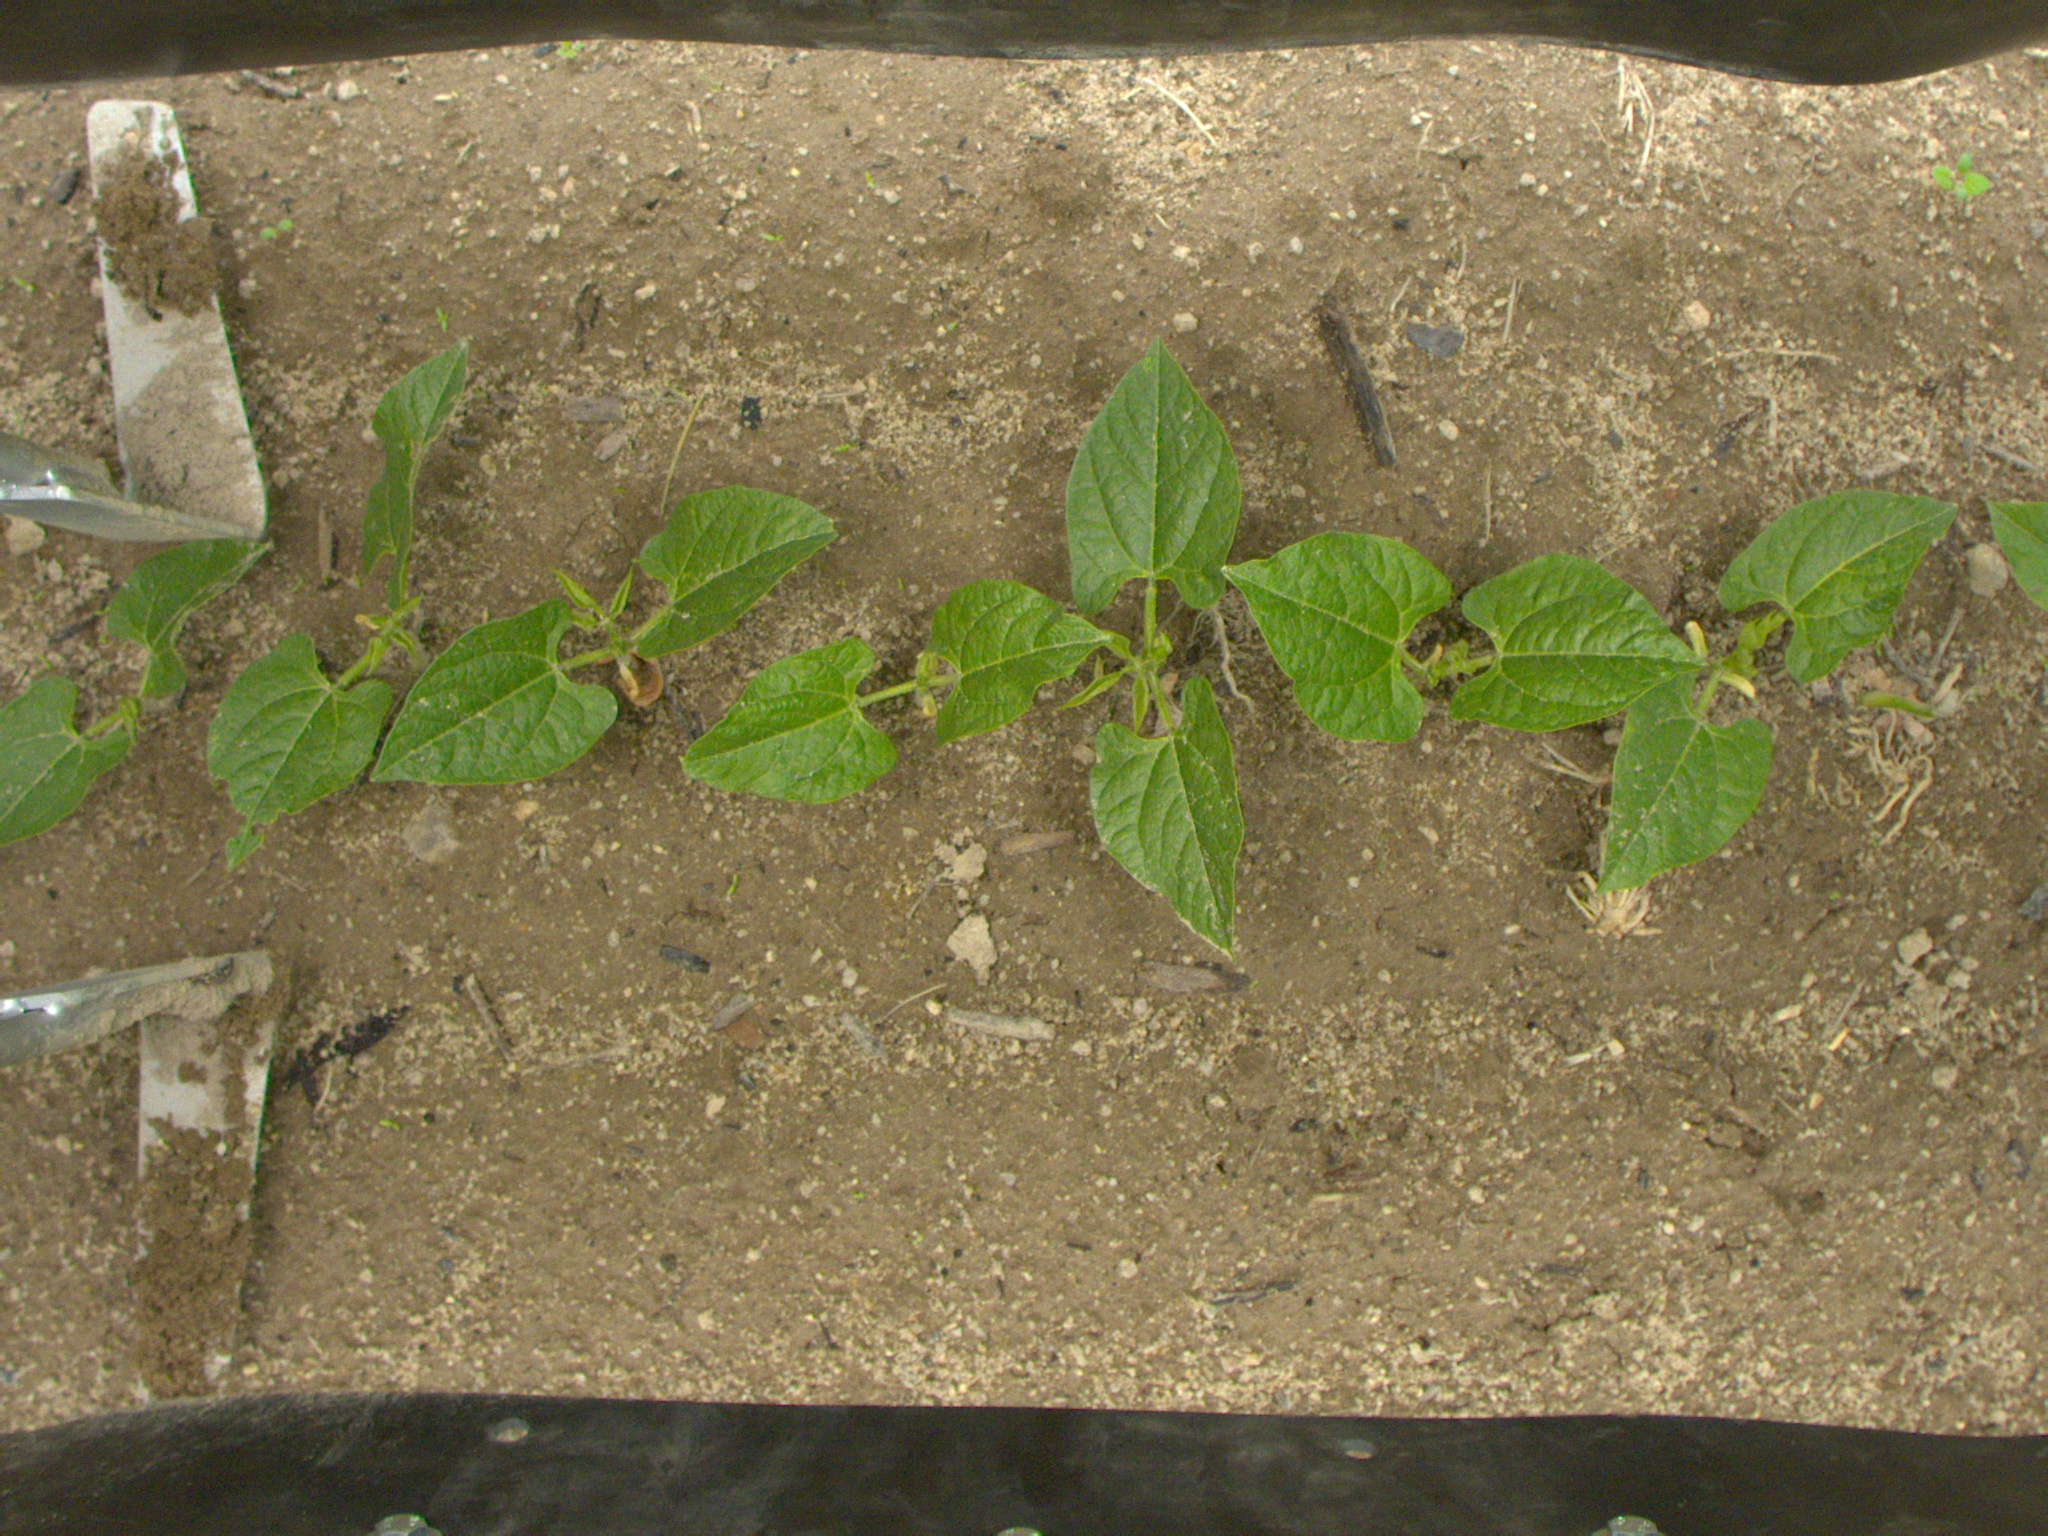
Crop: bean
Objects: bean, bean, bean, bean, bean, bean, bean